History of Florence

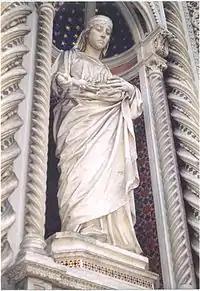
Statue of Saint Reparata in the Cathedral (Duomo) of Santa Maria del Fiore in Florence

Florence weathered the decline of the Western Roman Empire to emerge as a financial hub of Europe, home to several banks including that of the politically powerful Medici family. The city's wealth supported the development of art during the Italian Renaissance, and tourism attracted by its rich history continues today.